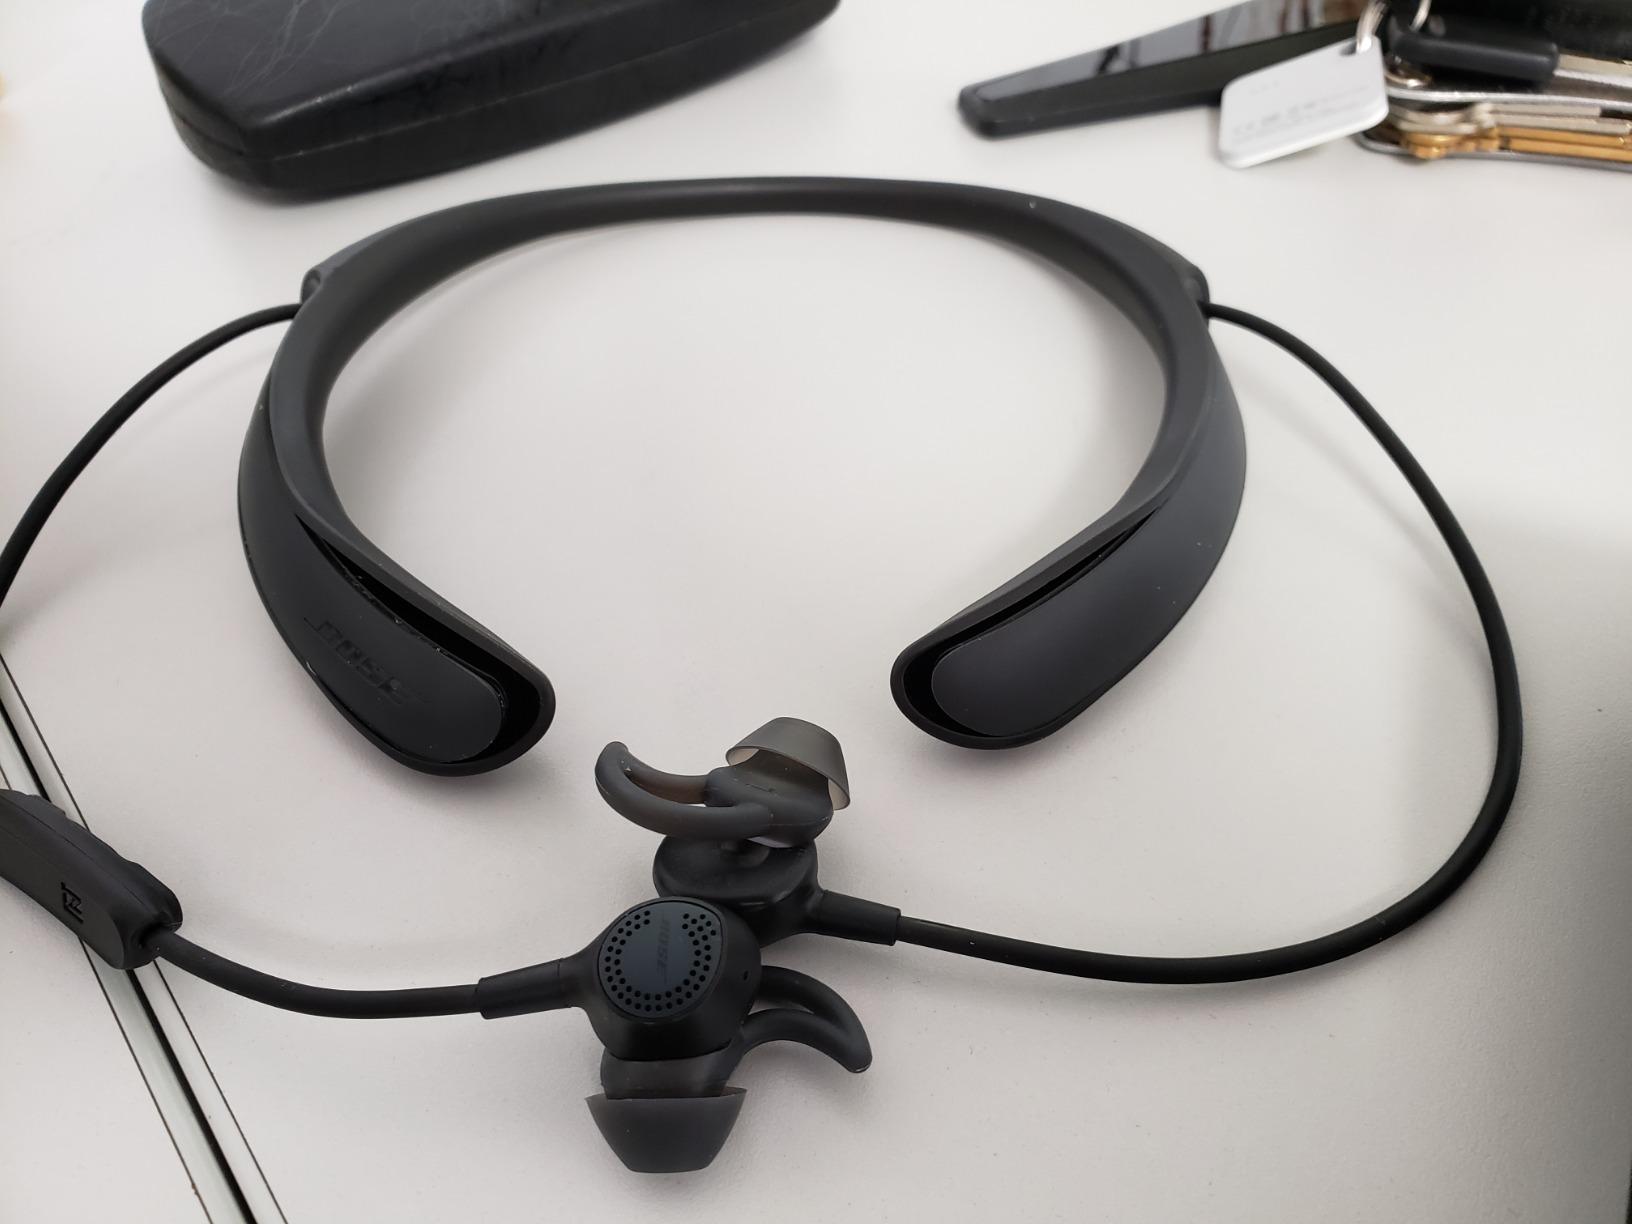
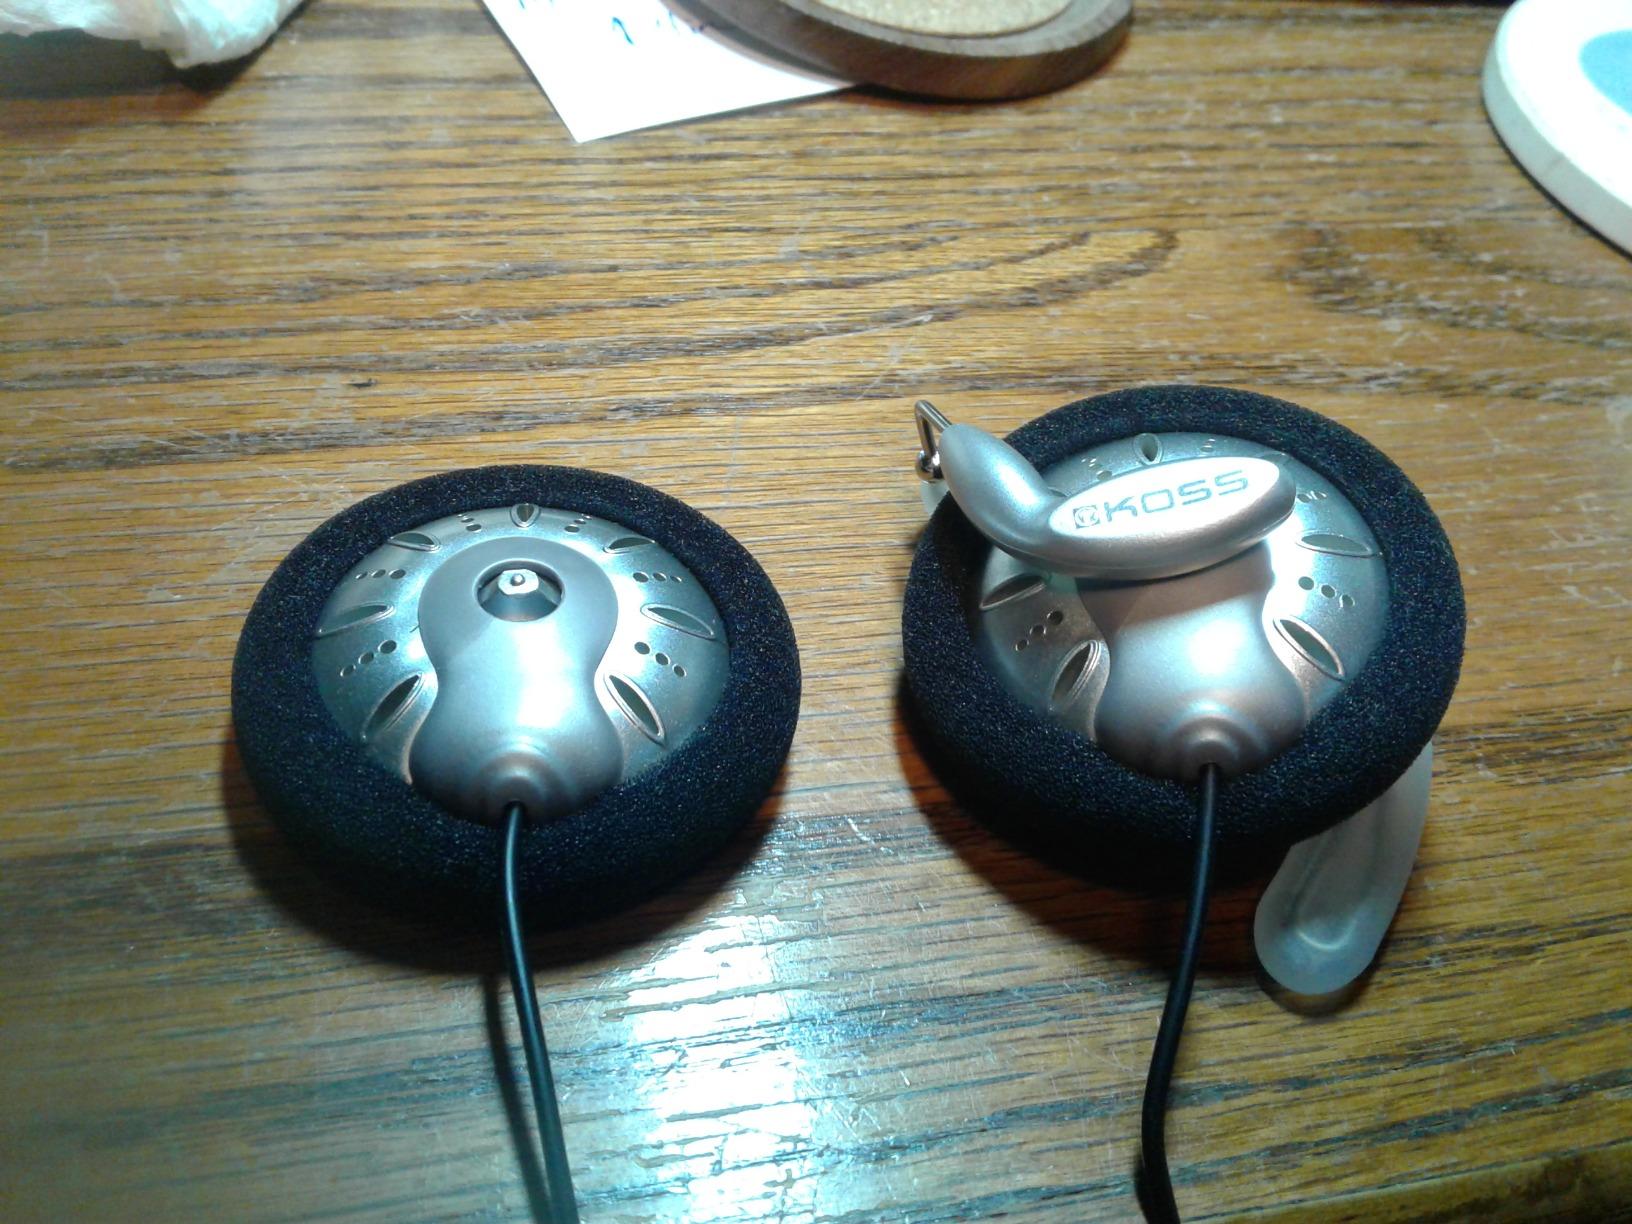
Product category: headphones
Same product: no